Vision Forum (art organisation)

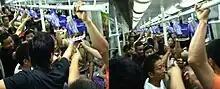
Video stills of Dinu Li's performance on the Shenzhen Metro that was part of The Invisible Generation, November 2009.

In 2009–10, Vision Forum focused on four major projects or "nodes". They were each made up of a number of artists and curators who, like the Vision Forum workshops in 2008-09 met regularly. The nodes were held together by all doing research on time and temporality in different ways. "If you don’t want God, you’d better have a multiverse" was curated and developed by in Rome. The project was focused on workshops in Rome, Skopje and Paris. At the last meeting, the participants reformulated themselves into "OuUnPo" (Workshop for Alternative Universes), inspired by French literary group Oulipo. The participants organised a public event at MACRO in Rome and at Tate Britain in London in spring 2010 under the new name. Ouunpo has since then carried out events in Porto, Athens, Belgrade, Amsterdam-Nijmegen, Stockholm-Norrköping in collaboration with art and science institutions like Deste Foundation and Max Planck Institute. Australian artist duo A Constructed World started "Speech and What Archive?" which continued its activities in 2010–13. The node focused on alternative forms of communication and organised events in Paris, Nice, San Francisco and Melbourne working with art institutions like Villa Arson and CCA. Curator Claire Louise Staunton carried out research which later lead to the creation of the temporary gallery "Inheritance Shenzhen" in the Chinese region of Guangdong. This project was developed in Milton Keynes in 2011 with a large exhibition, seminar and publication. They then travelled to Chandigar and as an outcome of this research the node presented an exhibition about British architect Jane Drew and the artistic work that flourished around her at the Institute of Contemporary Art in London in 2014.